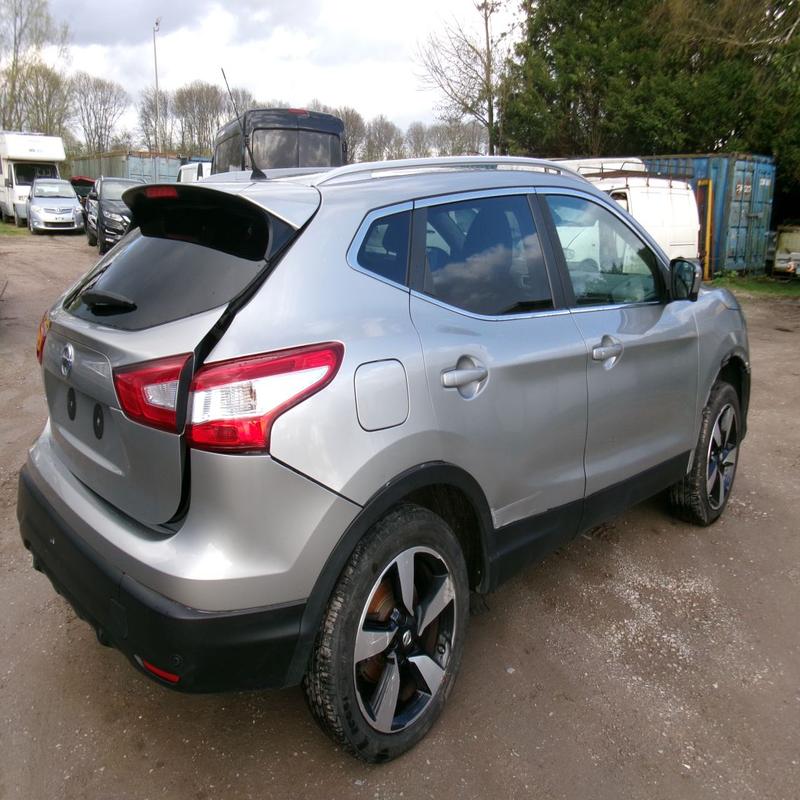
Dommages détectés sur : malle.
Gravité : mineur